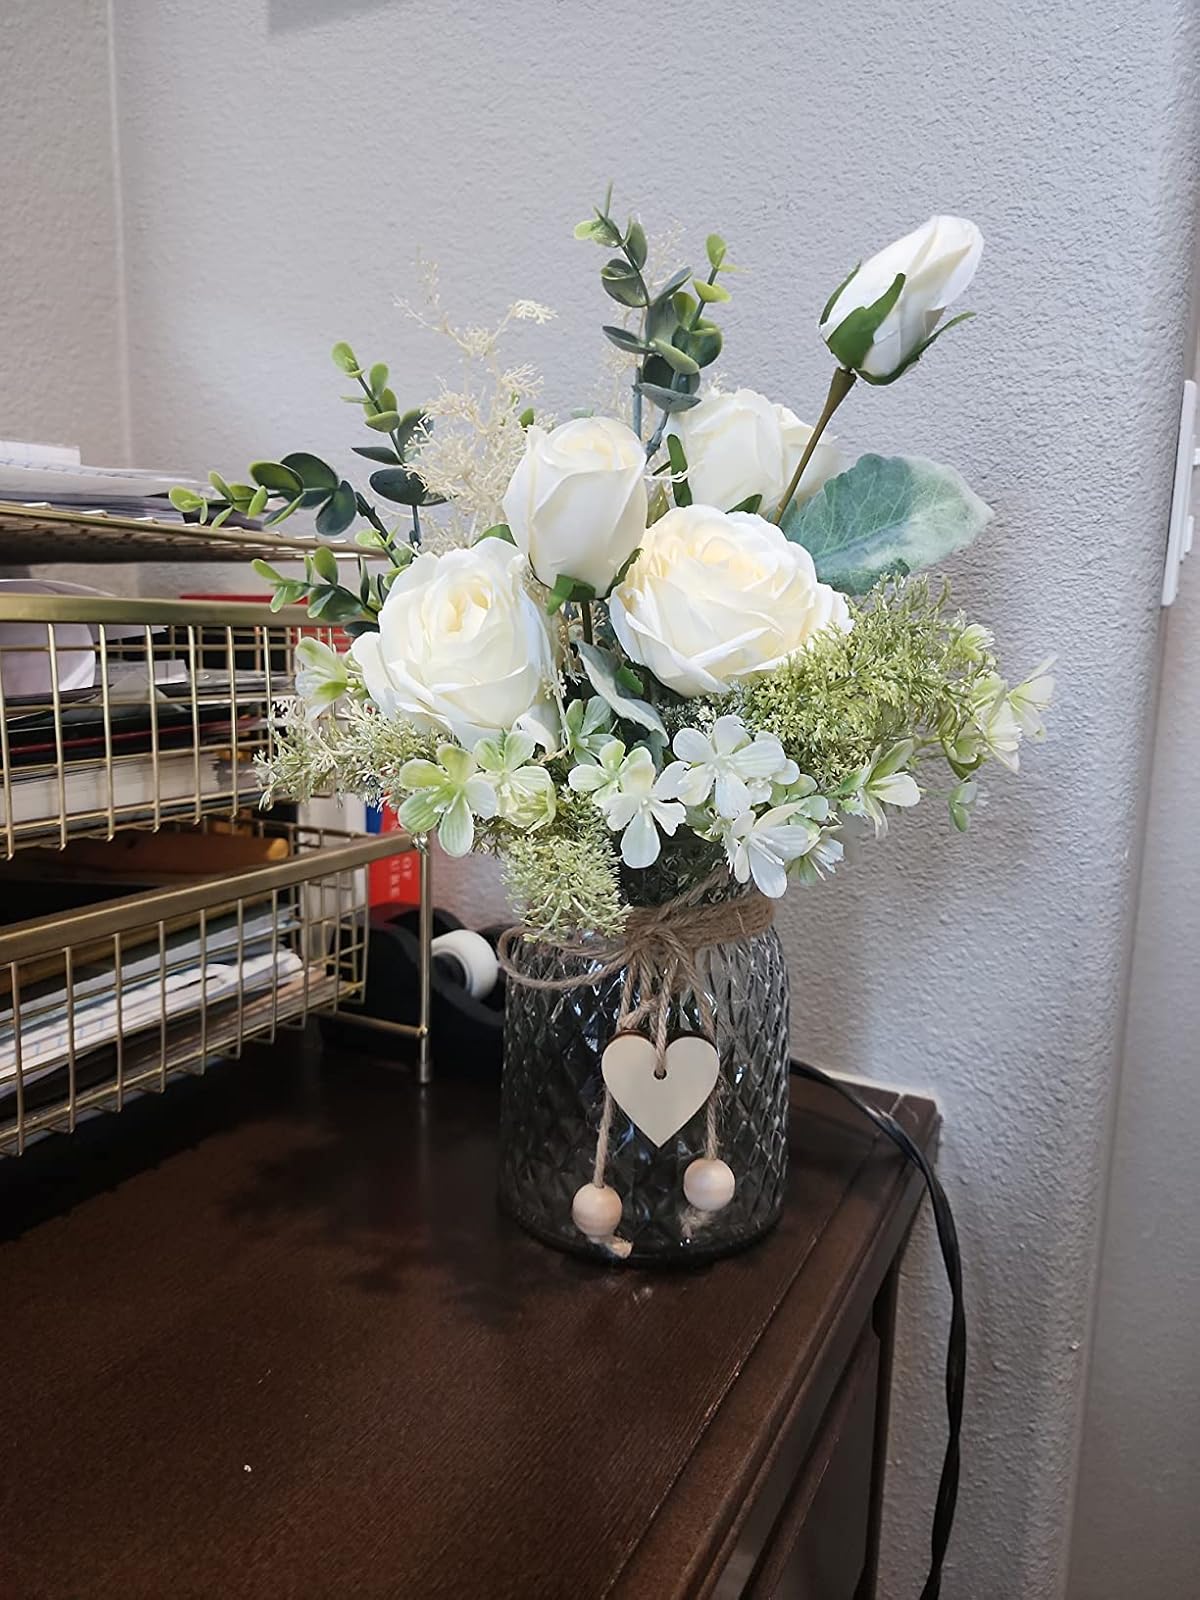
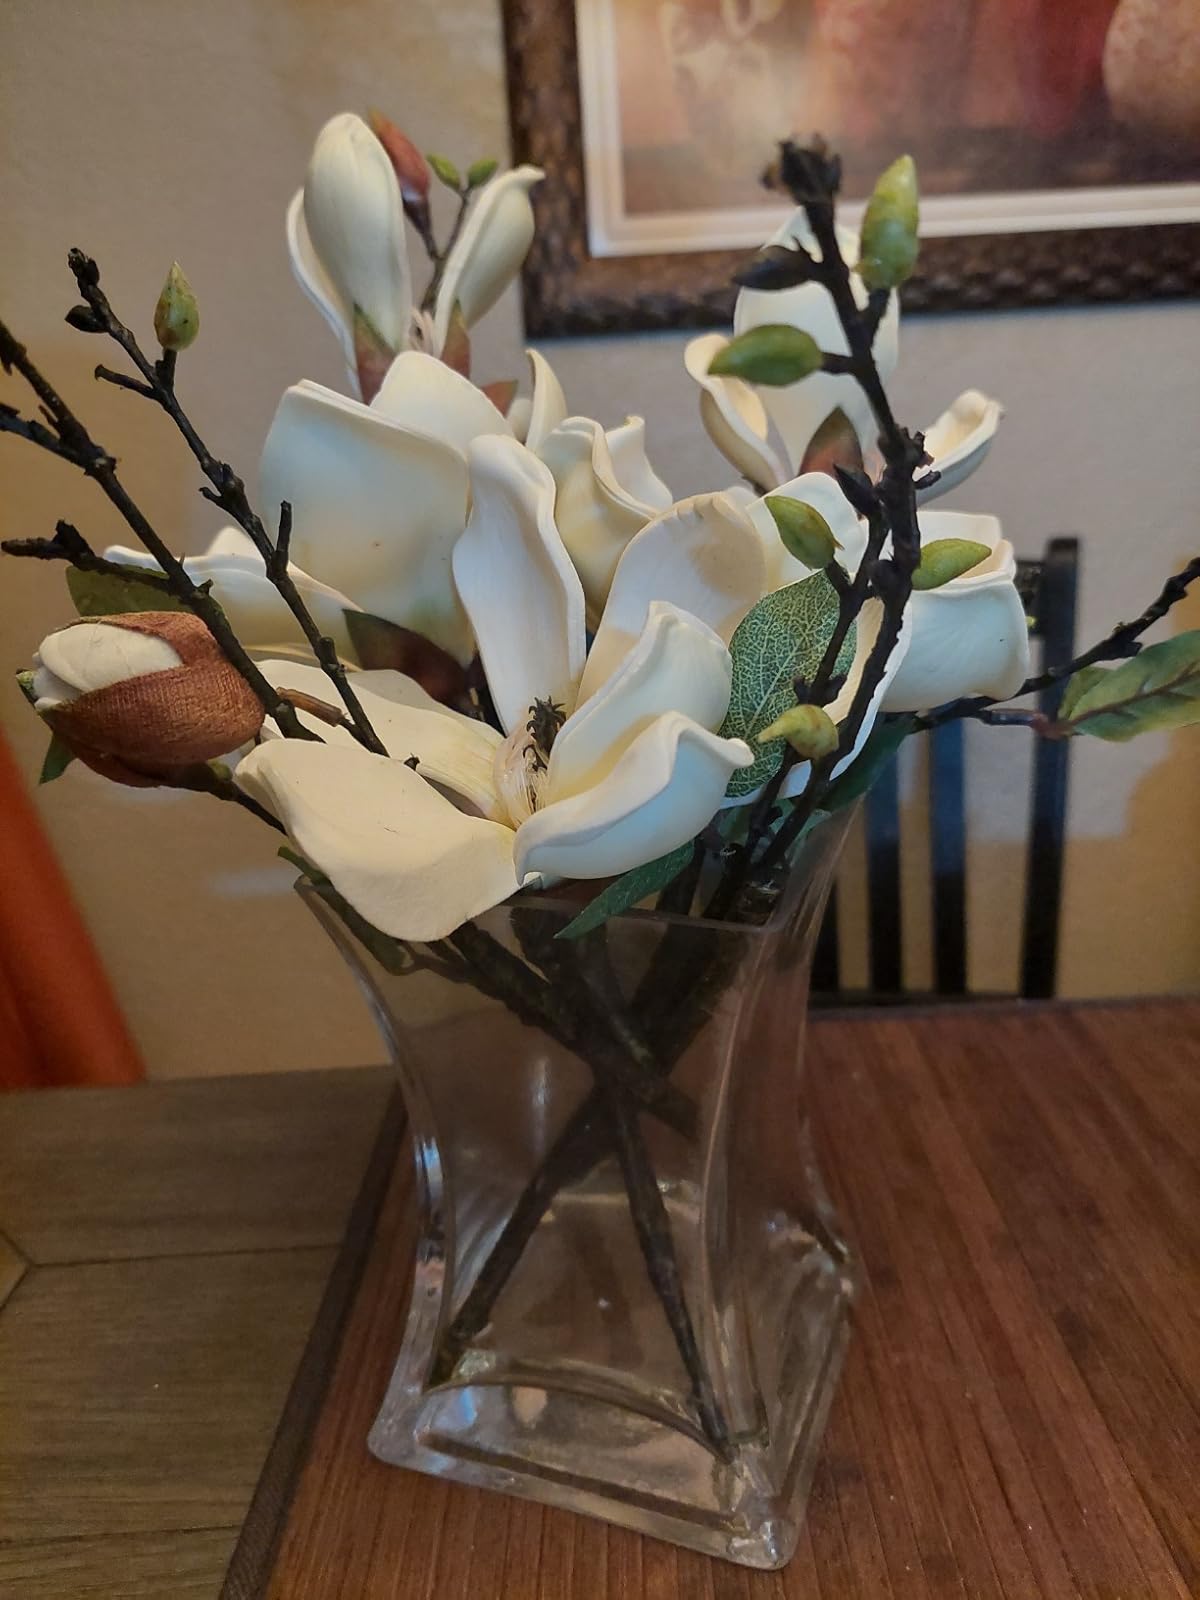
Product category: vase
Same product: no